2010 Italian Grand Prix

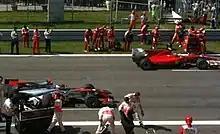
Fernando Alonso and Jenson Button started on the front row.

There were no real surprises in the second qualifying session either, as the two BMW Saubers of Kamui Kobayashi (13th) and Pedro de la Rosa (17th) were eliminated along with the Toro Rossos of Sébastien Buemi and Jaime Alguersuari, the Force India of Adrian Sutil and Michael Schumacher's Mercedes. Also eliminated was Vitaly Petrov, who qualified his Renault 15th but was given a five place grid drop for blocking Glock in the first session.